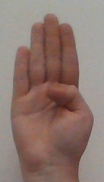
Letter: kaaf